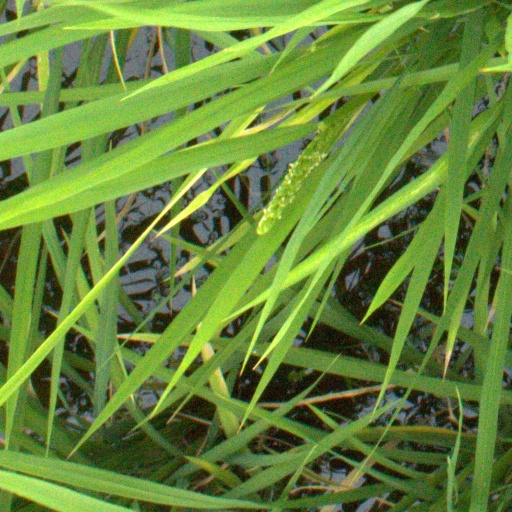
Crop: rice